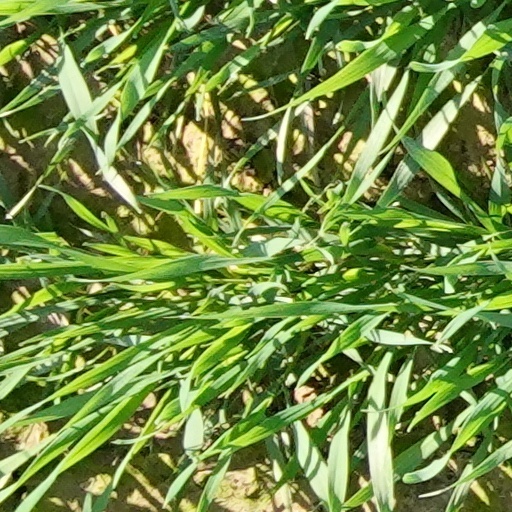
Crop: wheat